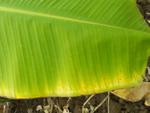
Label: xamthomonas